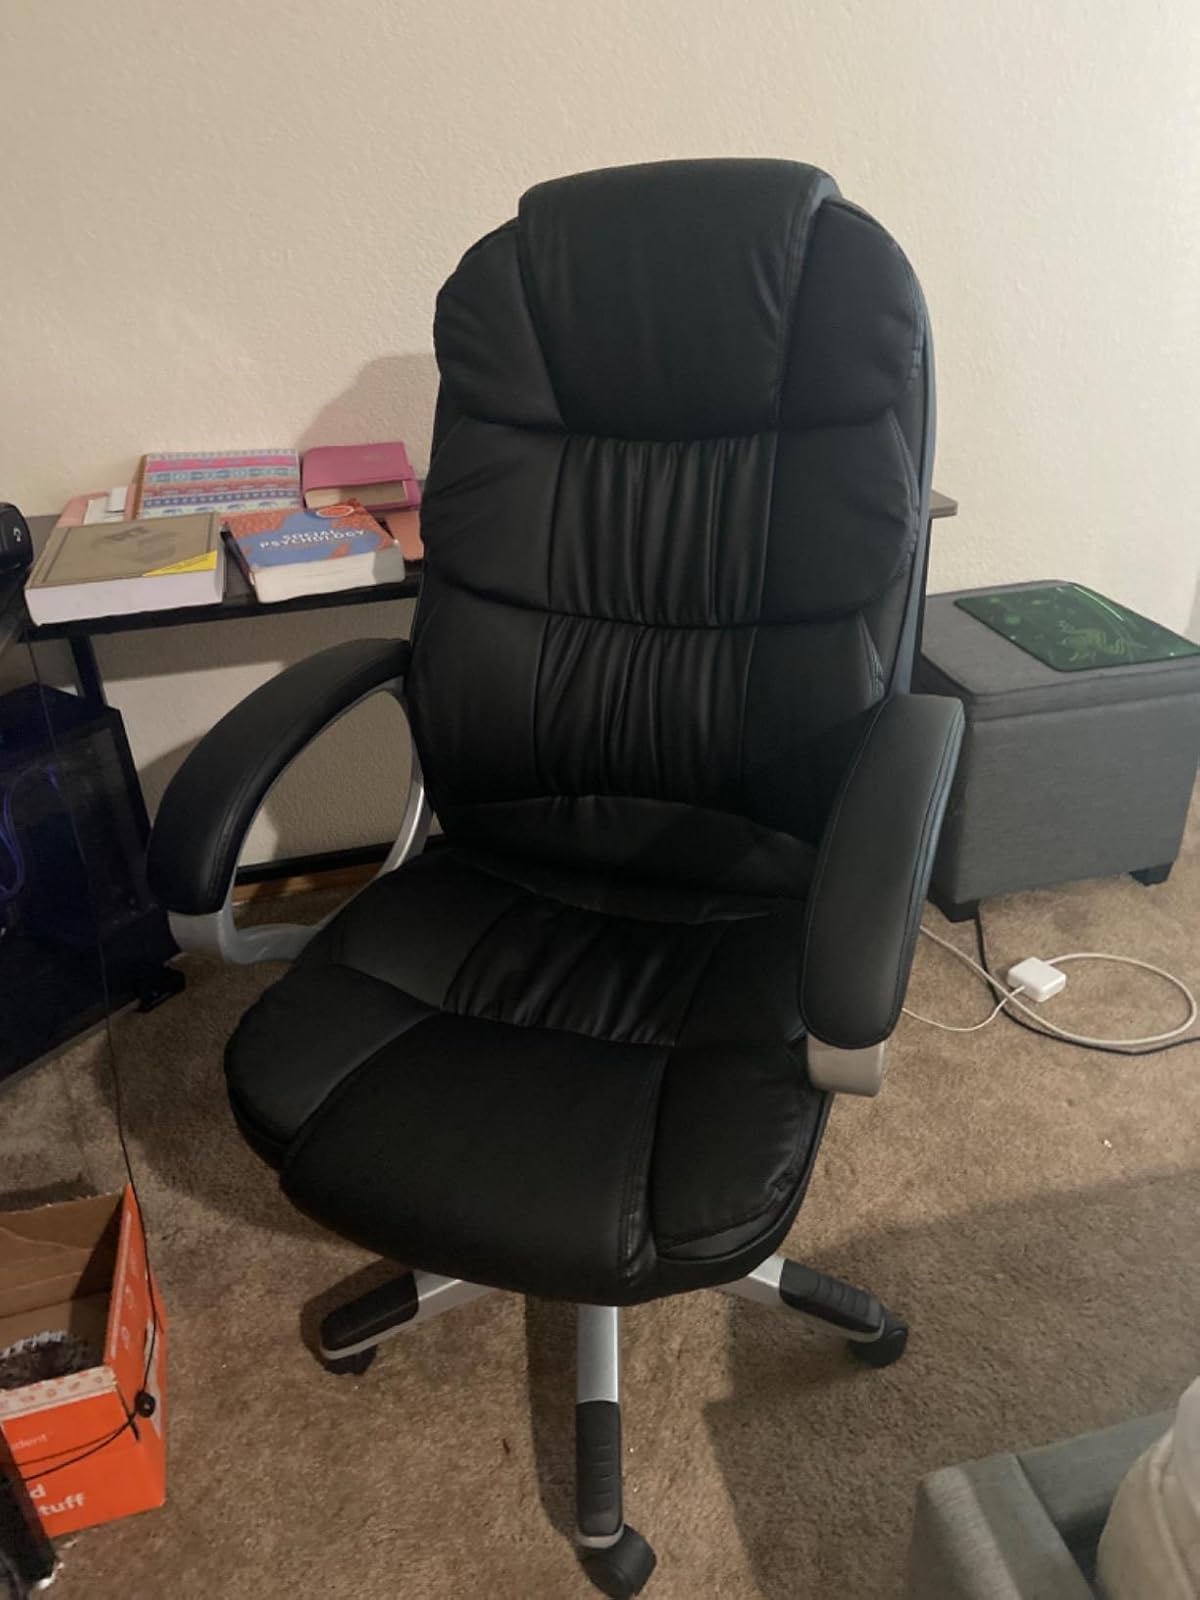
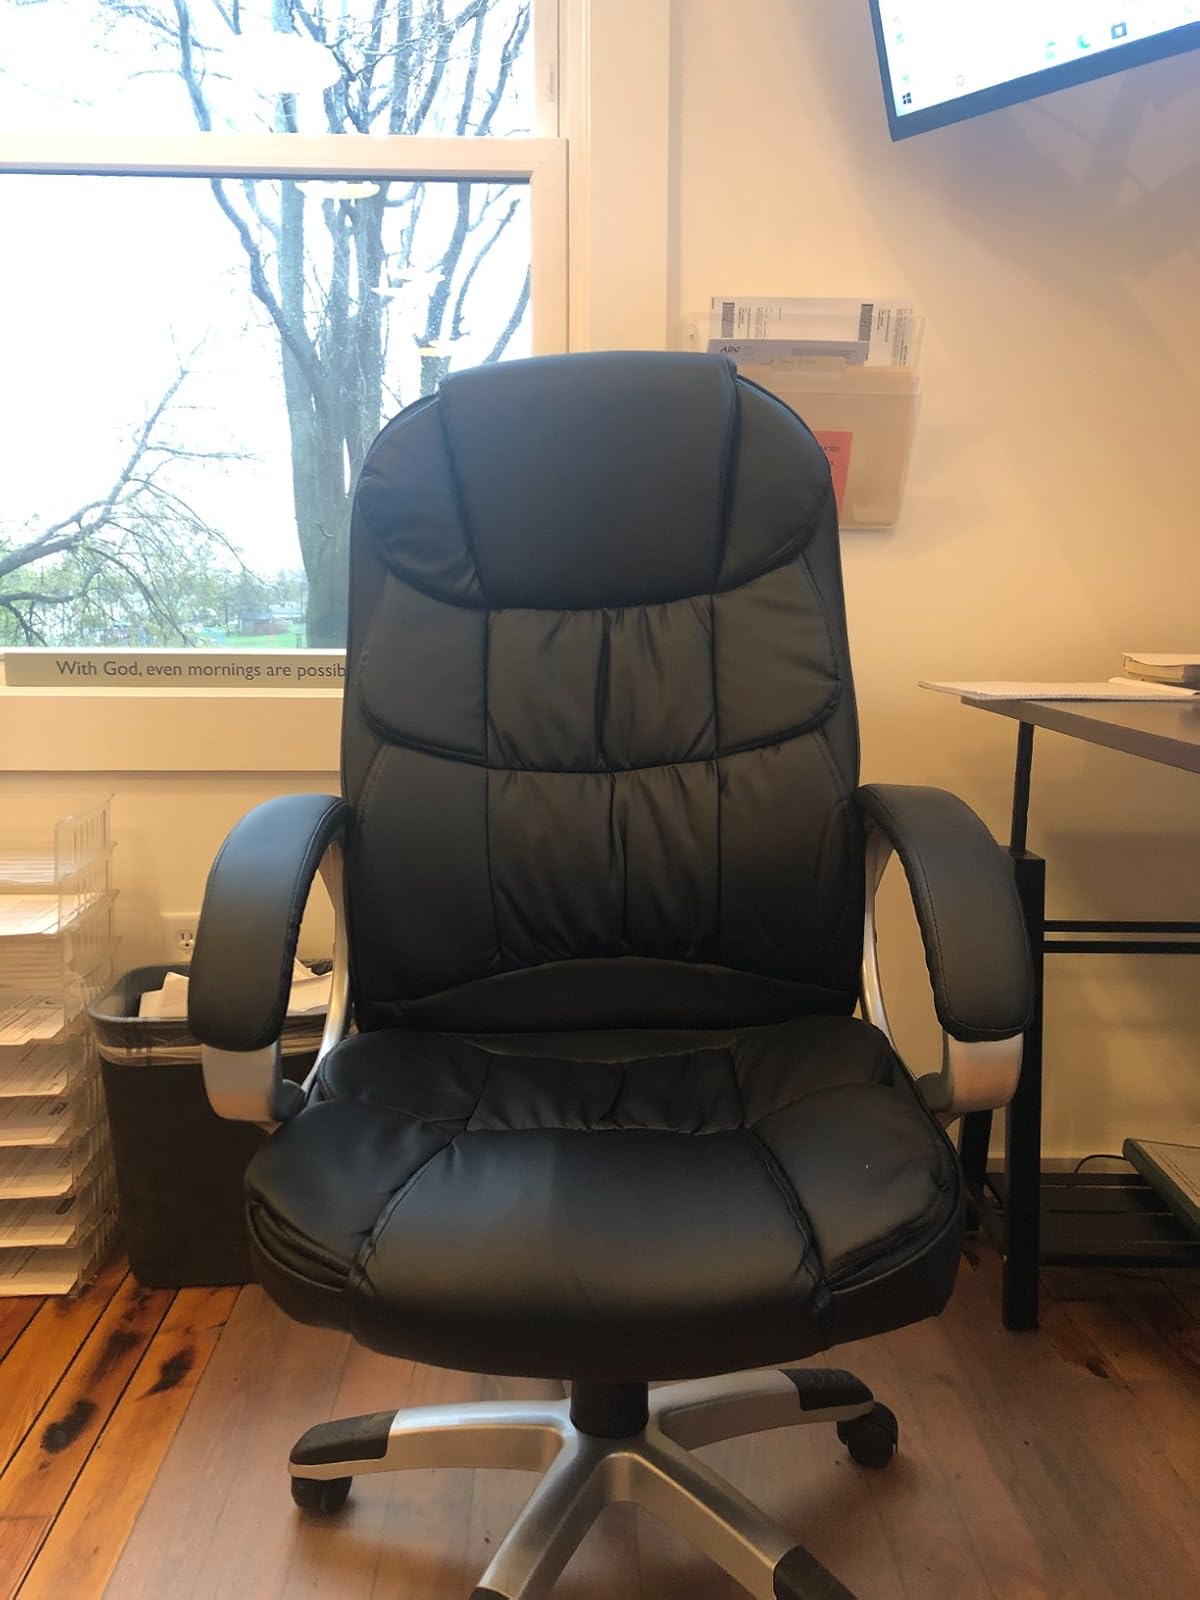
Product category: items_chair
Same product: yes